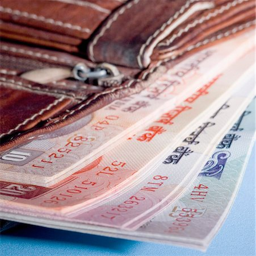
close - up of banknotes in a code : 630 - 01126749